List of Merlin characters

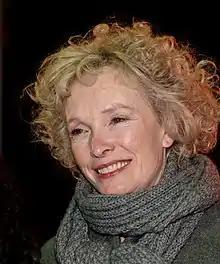
Lindsay Duncan

Anhora, Keeper of the Unicorns (portrayed by Frank Finlay) is the guardian of the unicorns. In the episode "The Labyrinth of Gedref," after Arthur kills a unicorn while hunting, Anhora informs him that he had unleashed a curse upon Camelot that could not be lifted unless Arthur makes amends. Anhora set a variety of 'tests' for the prince, the second of which Arthur failed when he 'killed' a thief for insulting his pride and honour.